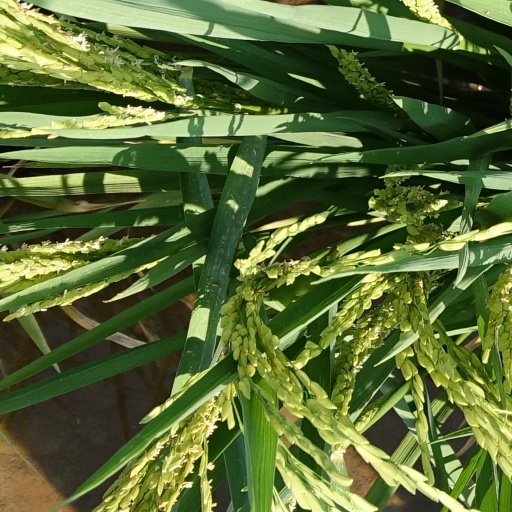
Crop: rice